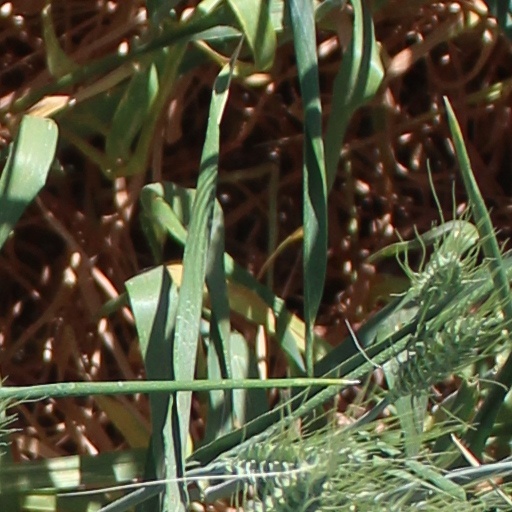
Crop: wheat